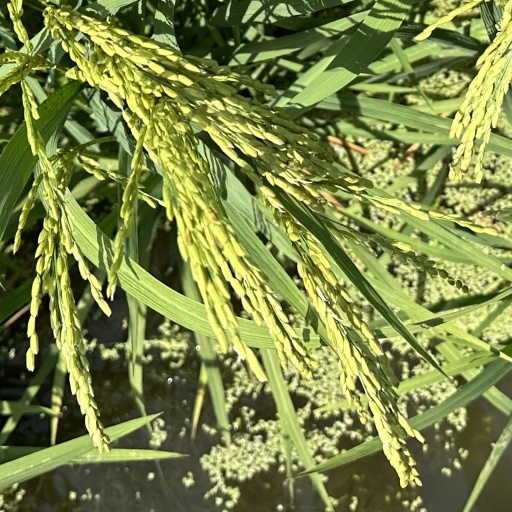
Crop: rice